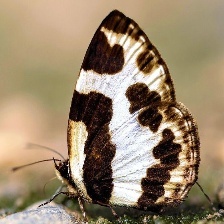
Species: ELBOWED PIERROT